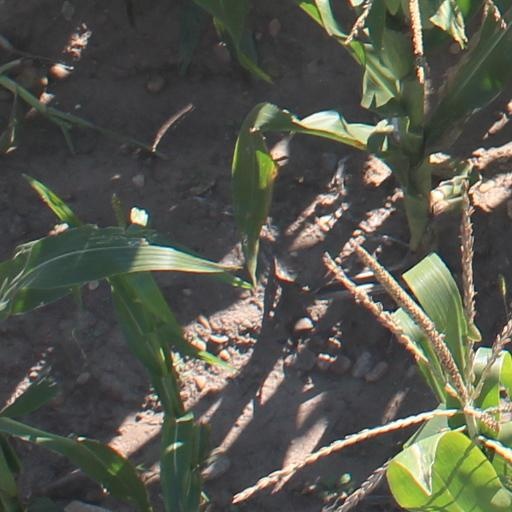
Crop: maize; corn